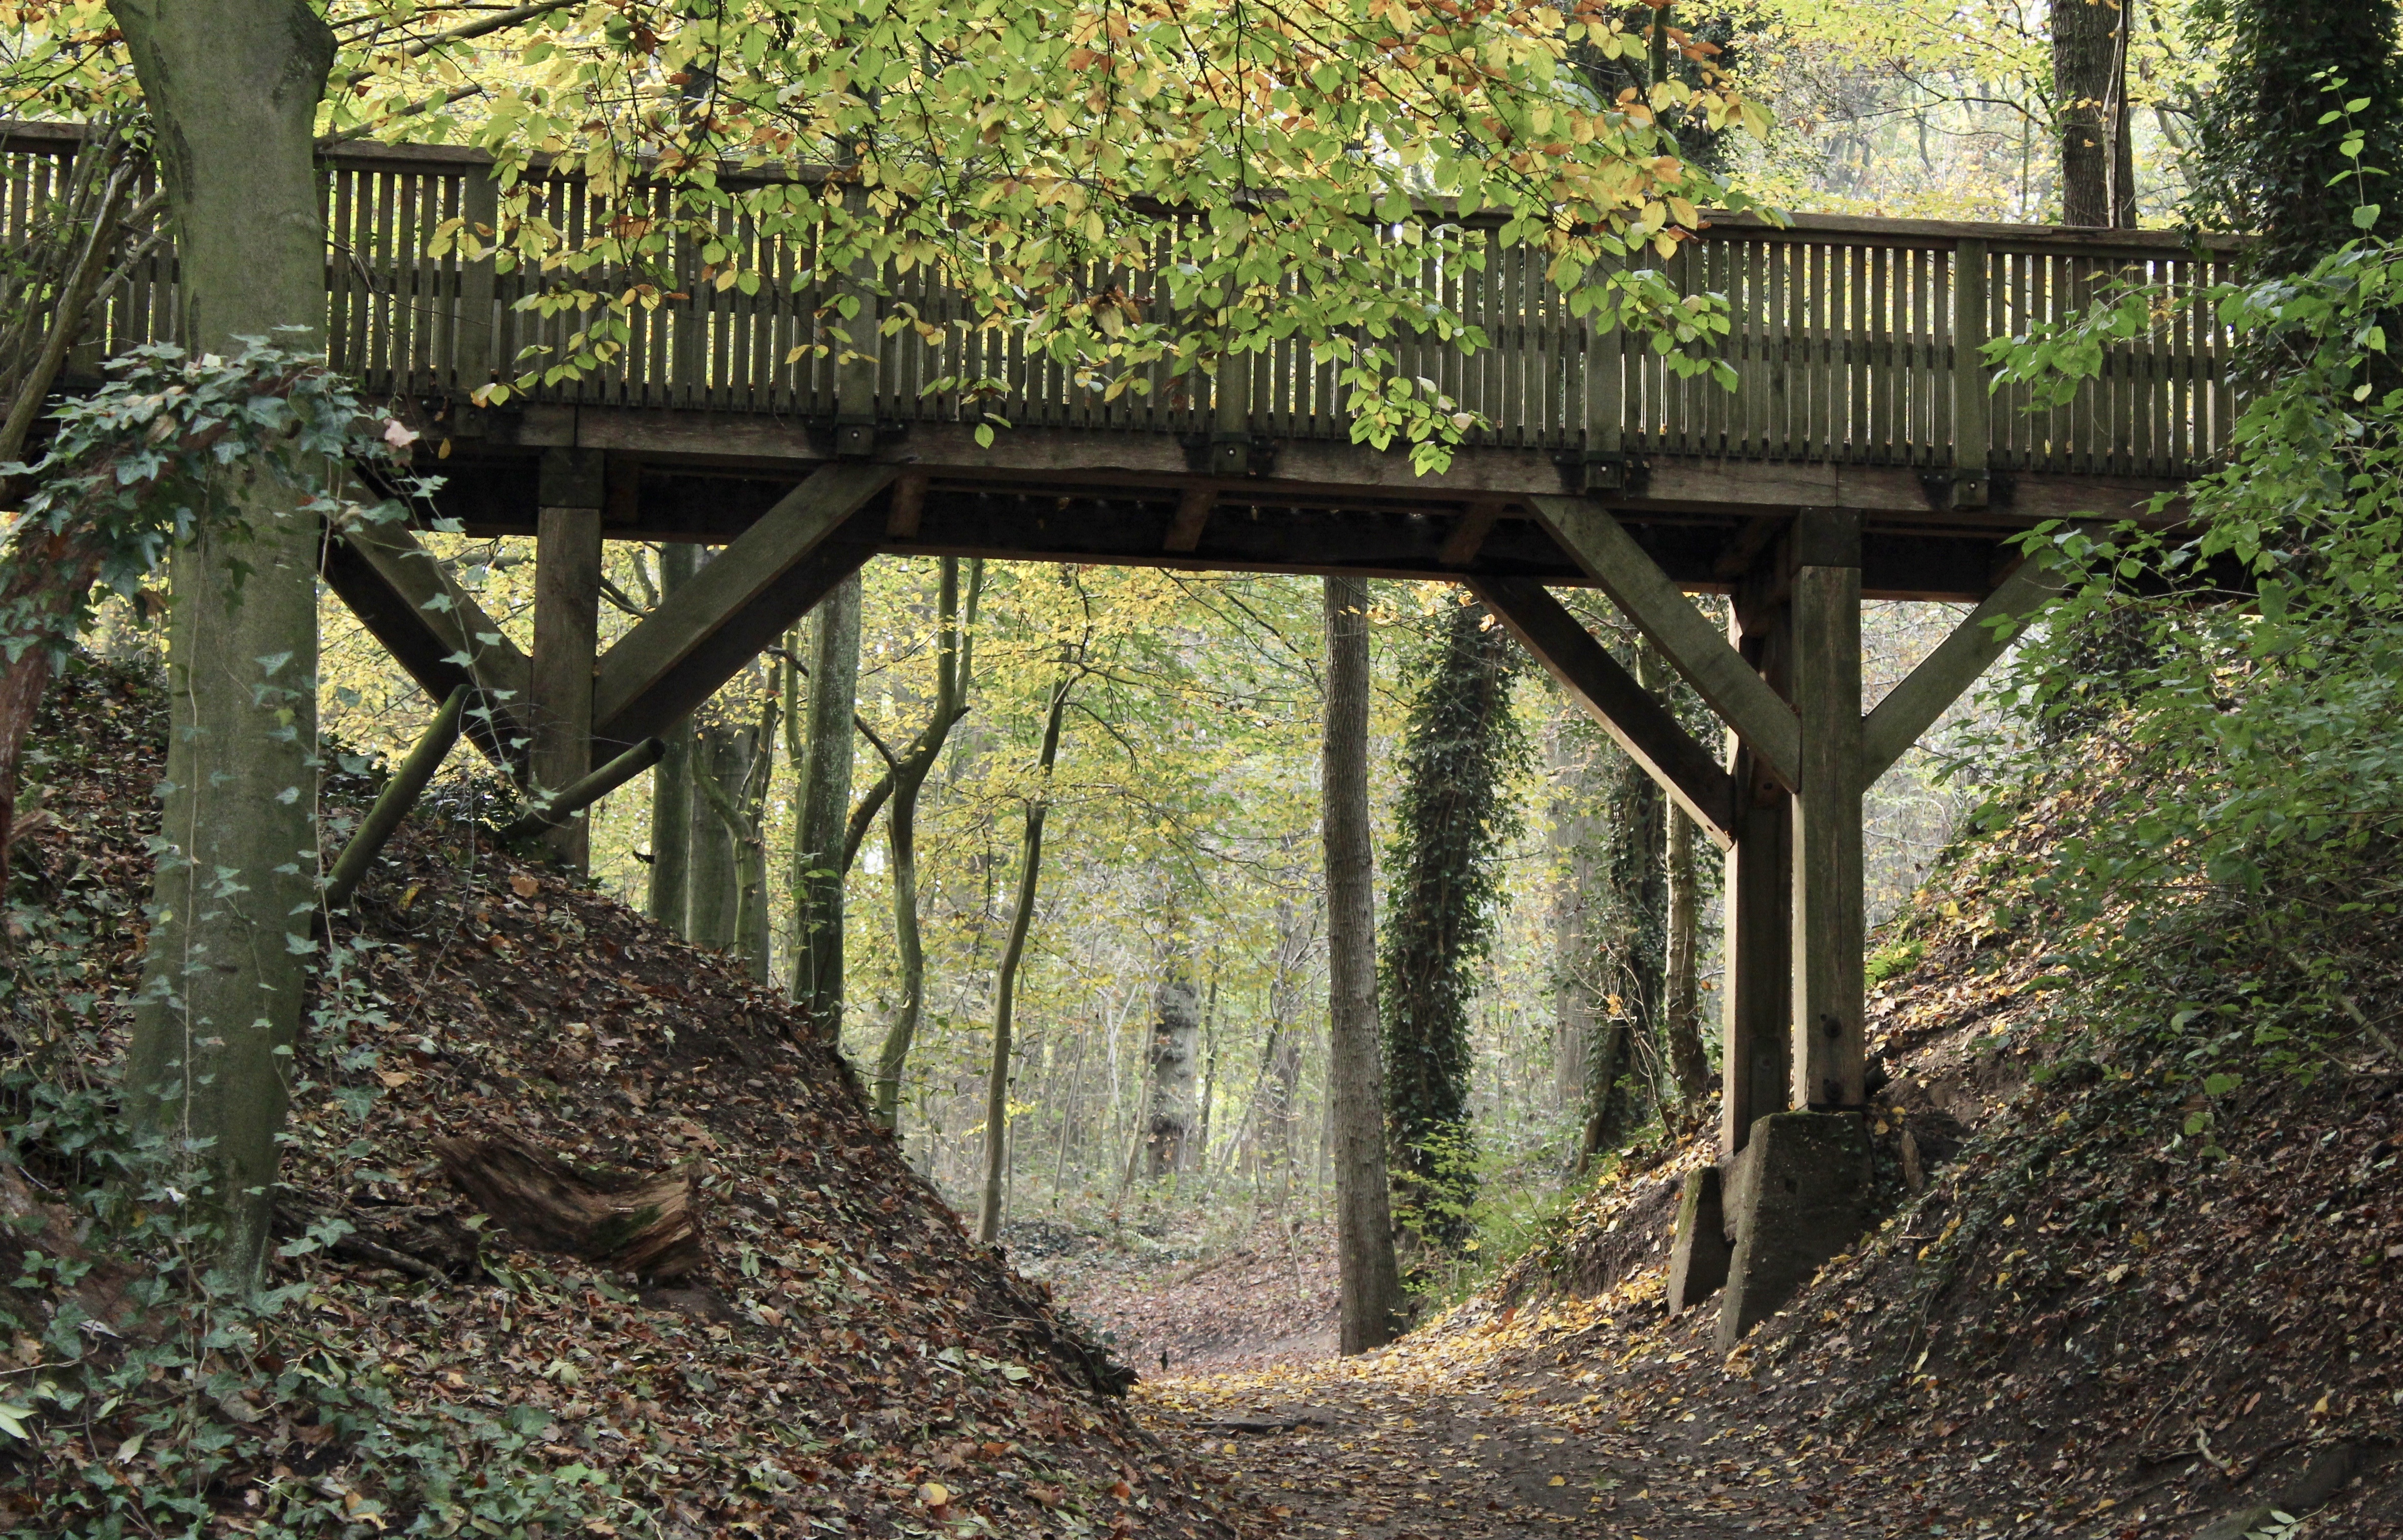
tree, forest, track, trail, bridge, atmosphere, autumn, park, woods, woodland, rural area, nonbuilding structure, kamp lintfort